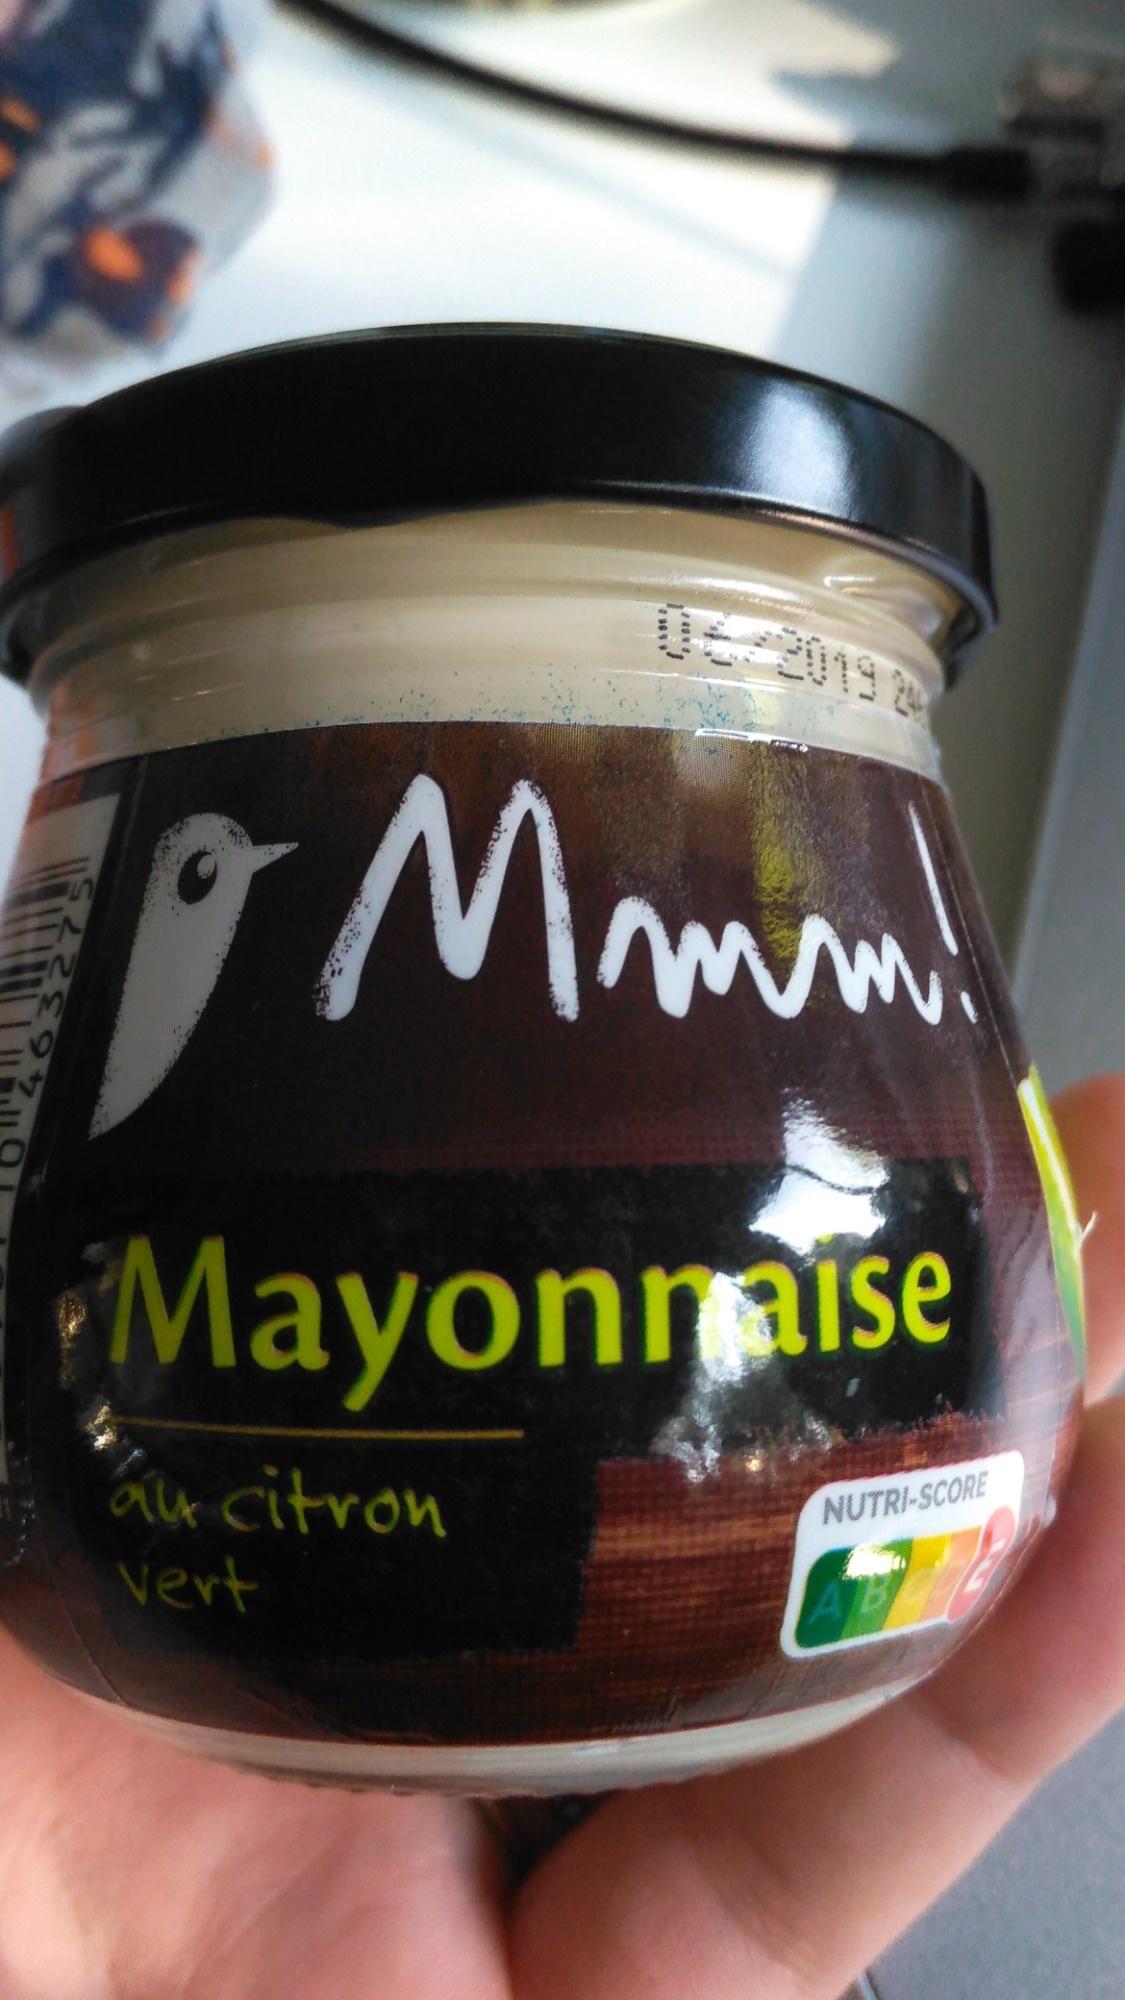
Nutri-Score label: nutriscore-e